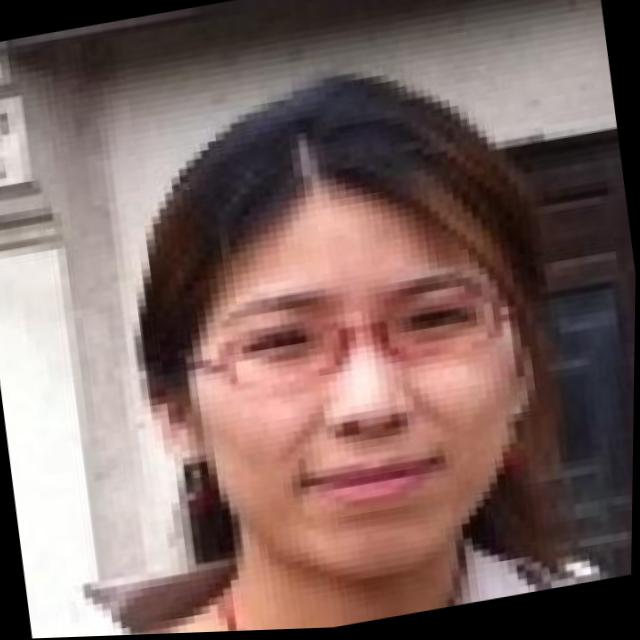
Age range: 21-44